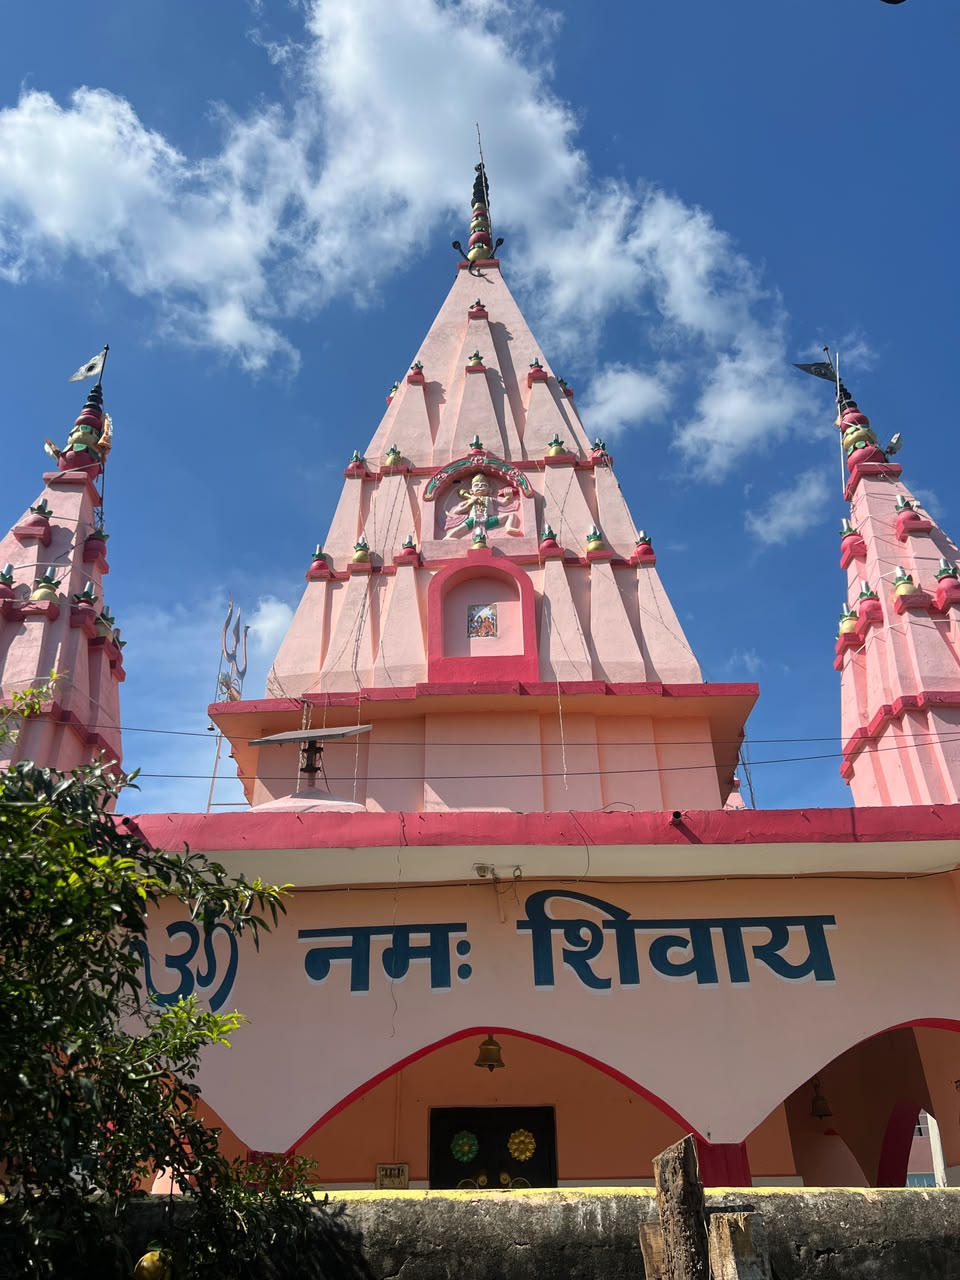
Heritage site: Shiva_Panchayatan_Temple